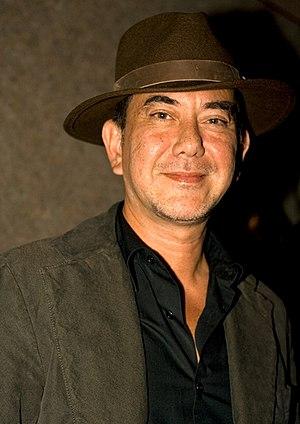
Anthony Wong, de son vrai nom Wong Chau-sang mais né sous le nom d'Anthony William Perry le 2 septembre 1961, est un acteur hongkongais, surtout connu en Occident pour ses rôles dans À toute épreuve, Infernal Affairs et La Momie : La Tombe de l'empereur Dragon.